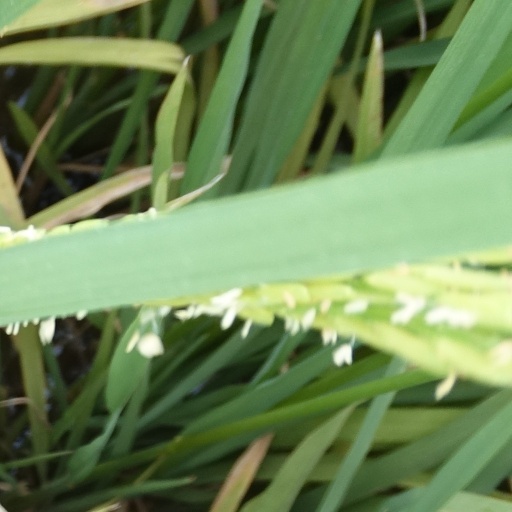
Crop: rice